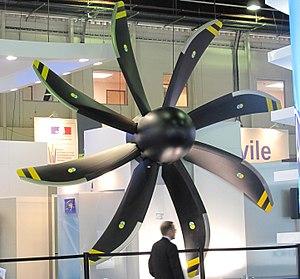
Hélice Hamilton-Sundstrand pour l'Airbus A400M au salon du Bourget 2009